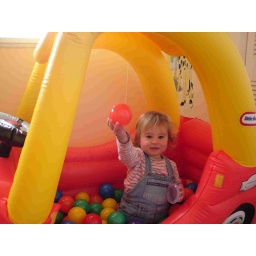
Lily in the big red car